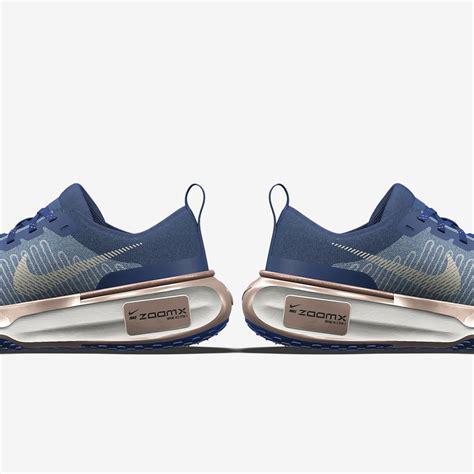
Brand: Nike
Model: Invincible 3